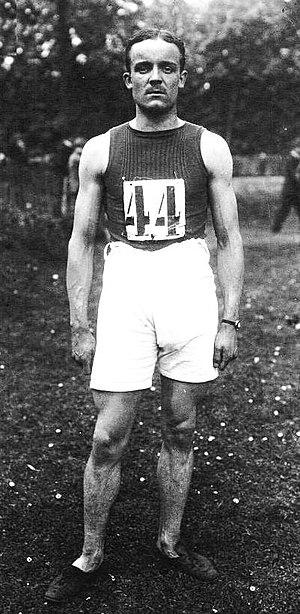
Jacques Vetillard, champion de France en 1917 des 110 mètres haies et saut en hauteur (ici aux 110 mètres haies des Critériums Nationaux militaires de 1919).
Les Championnats de France d'athlétisme 1917 ont eu lieu les 29 juin et 30 juillet 1917. Les épreuves masculines se sont déroulées à la Croix-Catelan et les épreuves féminines à la Porte de Brancion.